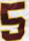
Number: 5